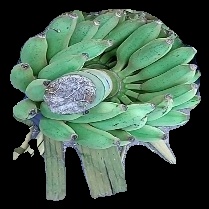
Variety: elakki-bale
Grade: grade1